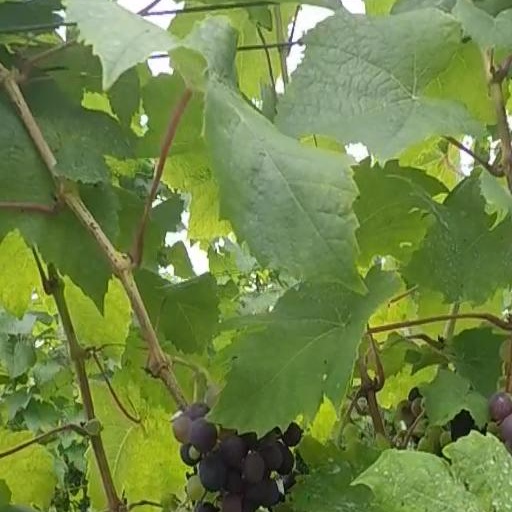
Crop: grape